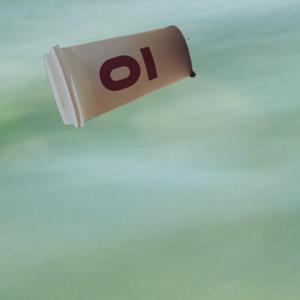
Label: cups